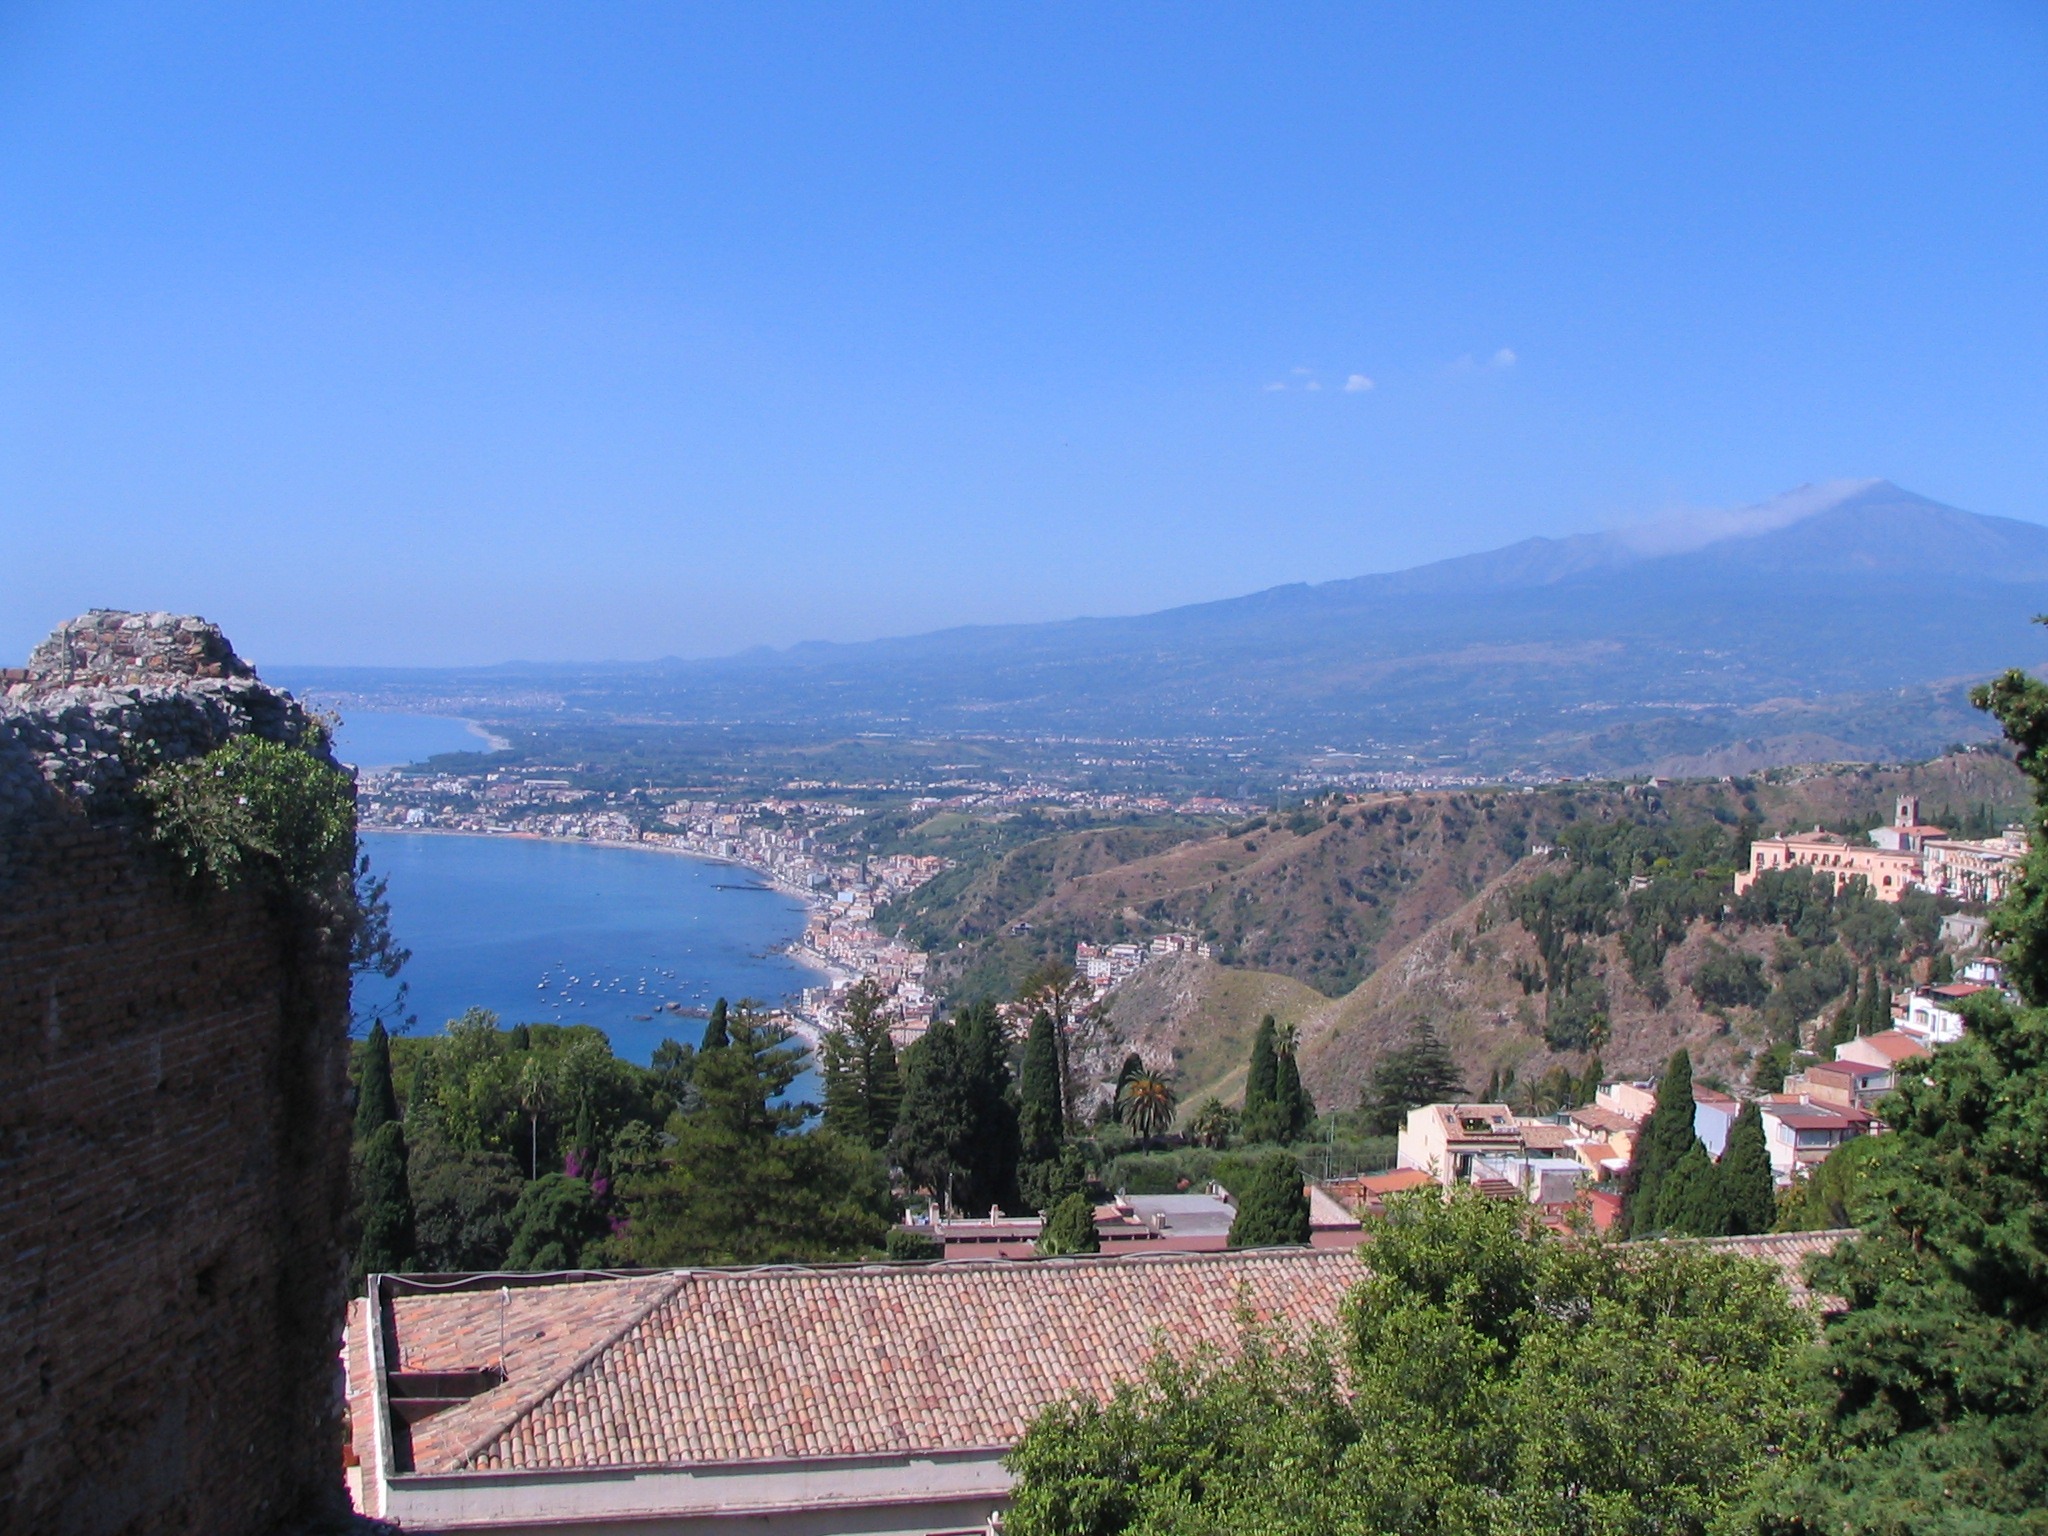
mountain, hill, flower, town, valley, mountain range, vacation, village, italy, tourism, alps, estate, sicily, taormina, etna, mountainous landforms